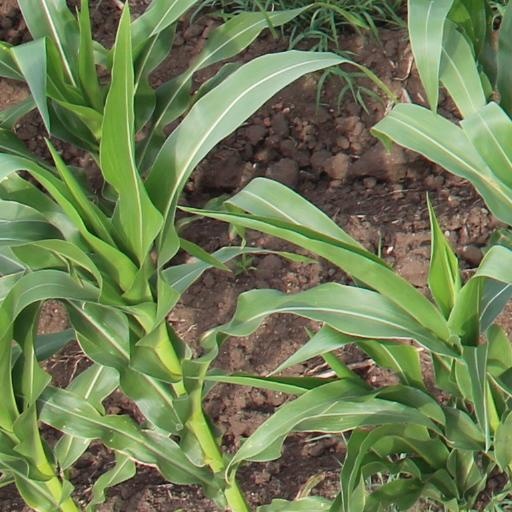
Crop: maize; corn